Lesley Max

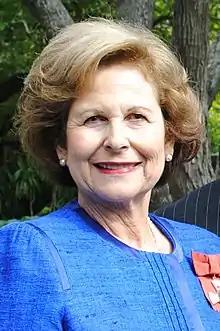
Max in 2010

Max was born Lesley Shieff in Auckland on 20 September 1945. She was educated at Takapuna Grammar School, and then studied at the University of Auckland between 1963 and 1966, graduating MA(Hons).